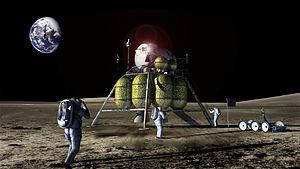
La colonisation de la Lune est le projet consistant à installer une voire plusieurs bases permanentes habitées sur la Lune.